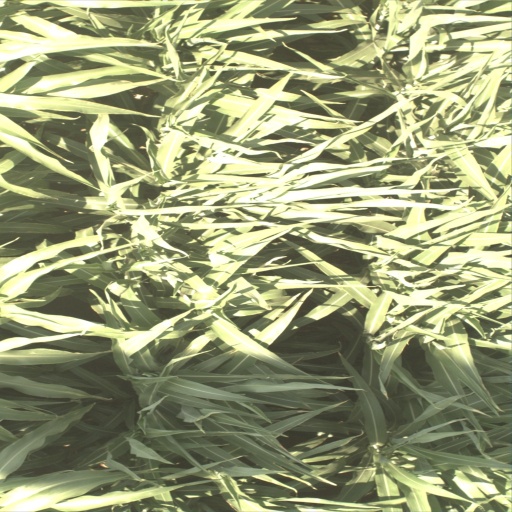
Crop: sorghum